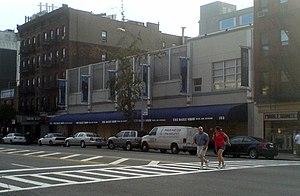
The Daily Show, est une émission satirique américaine diffusée sur le réseau Comedy Central depuis le 22 juillet 1996. D'une durée de 22 minutes, diffusé du lundi au jeudi, ce late-night show prend la forme d'une parodie de journal télévisé qui tourne en dérision l'actualité du moment, et fait une satire des personnages politiques, des organisations médiatiques, et parfois de l'émission elle-même.